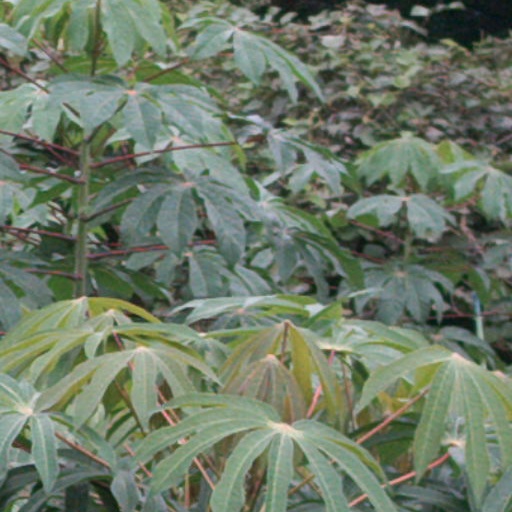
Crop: cassava